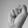
ASL letter: S